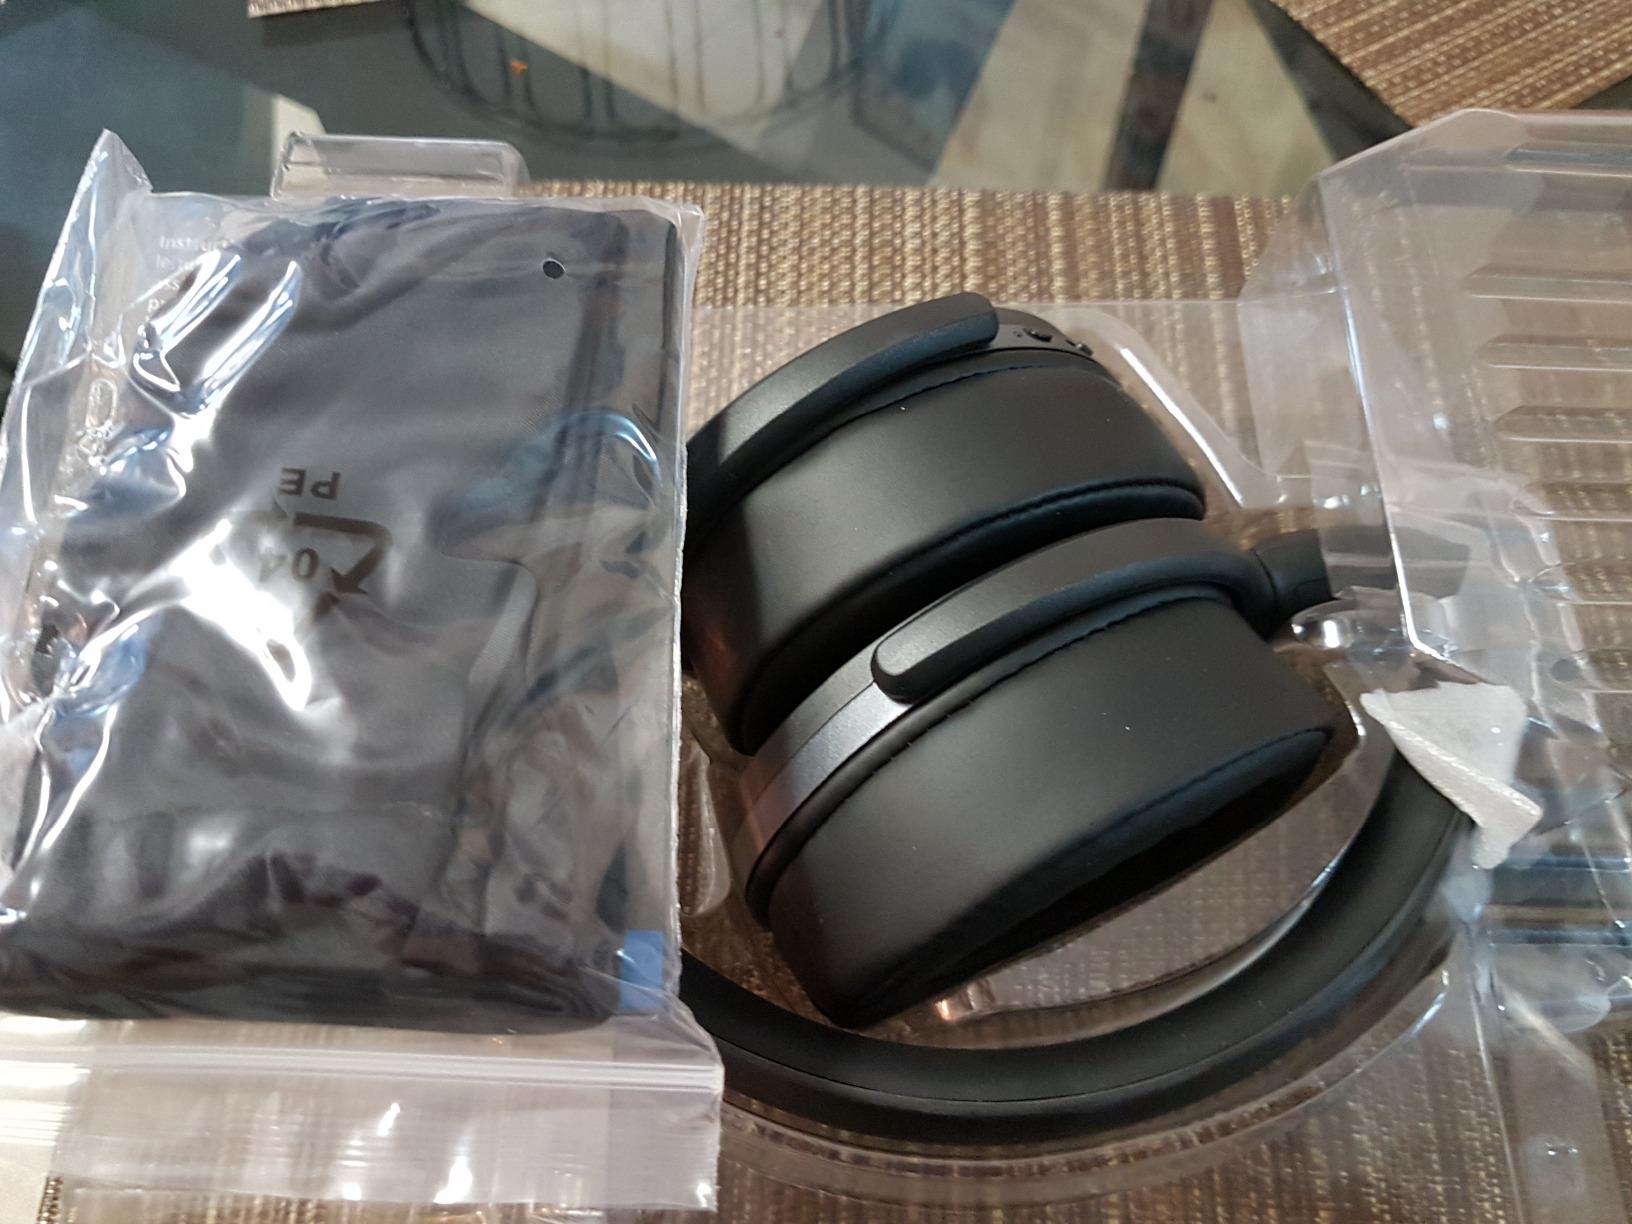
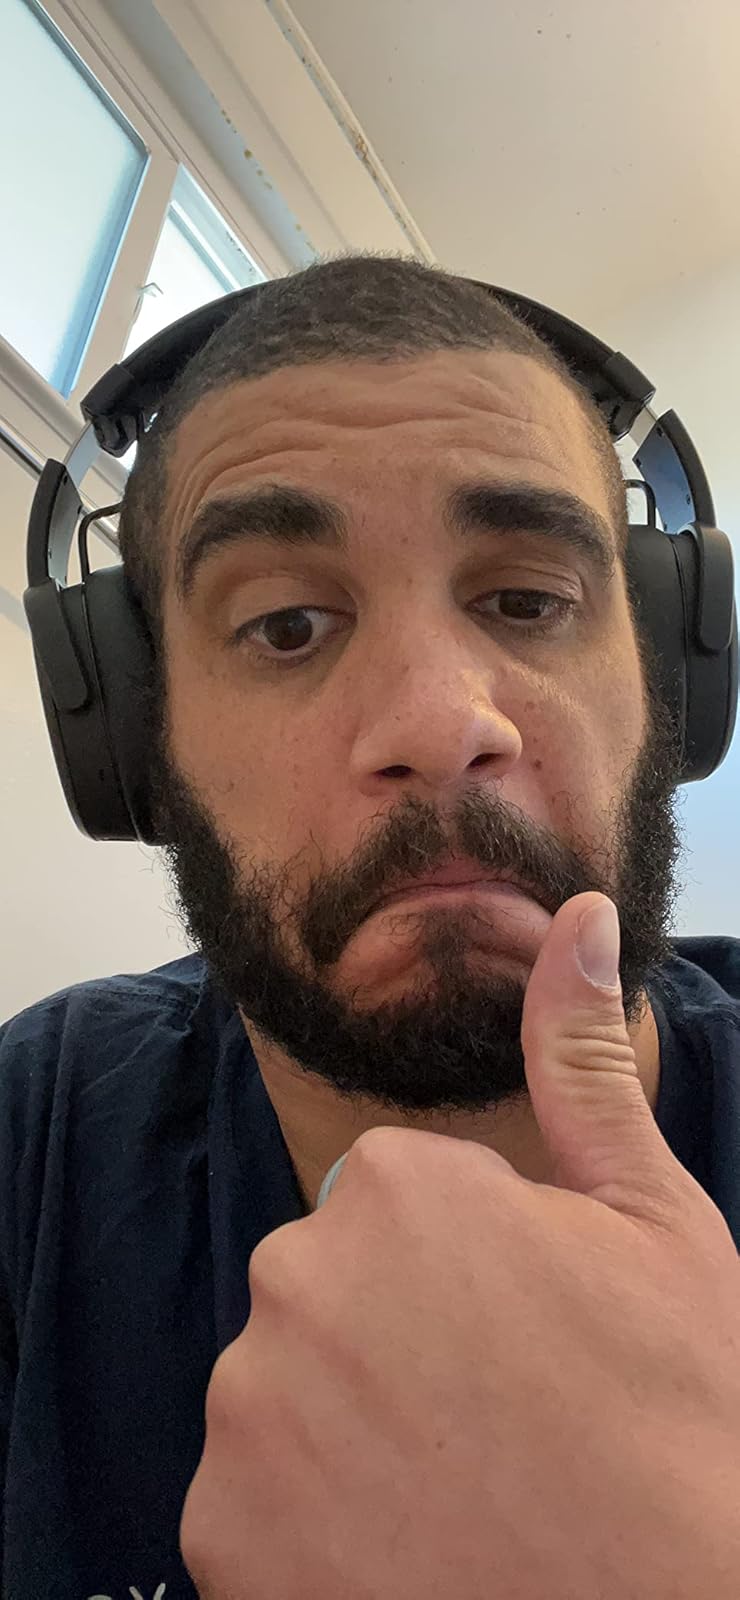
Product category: headphones
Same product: no